Necessary Illusions

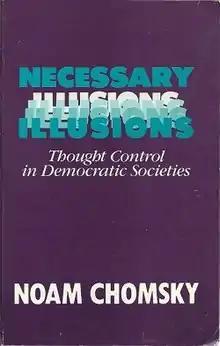
First edition

Necessary Illusions: Thought Control in Democratic Societies is a 1989 book by United States academic Noam Chomsky concerning political power using propaganda to distort and distract from major issues to maintain confusion and complicity, preventing real democracy from becoming effective. The title of this book borrows a phrase from the writings of Reinhold Niebuhr.